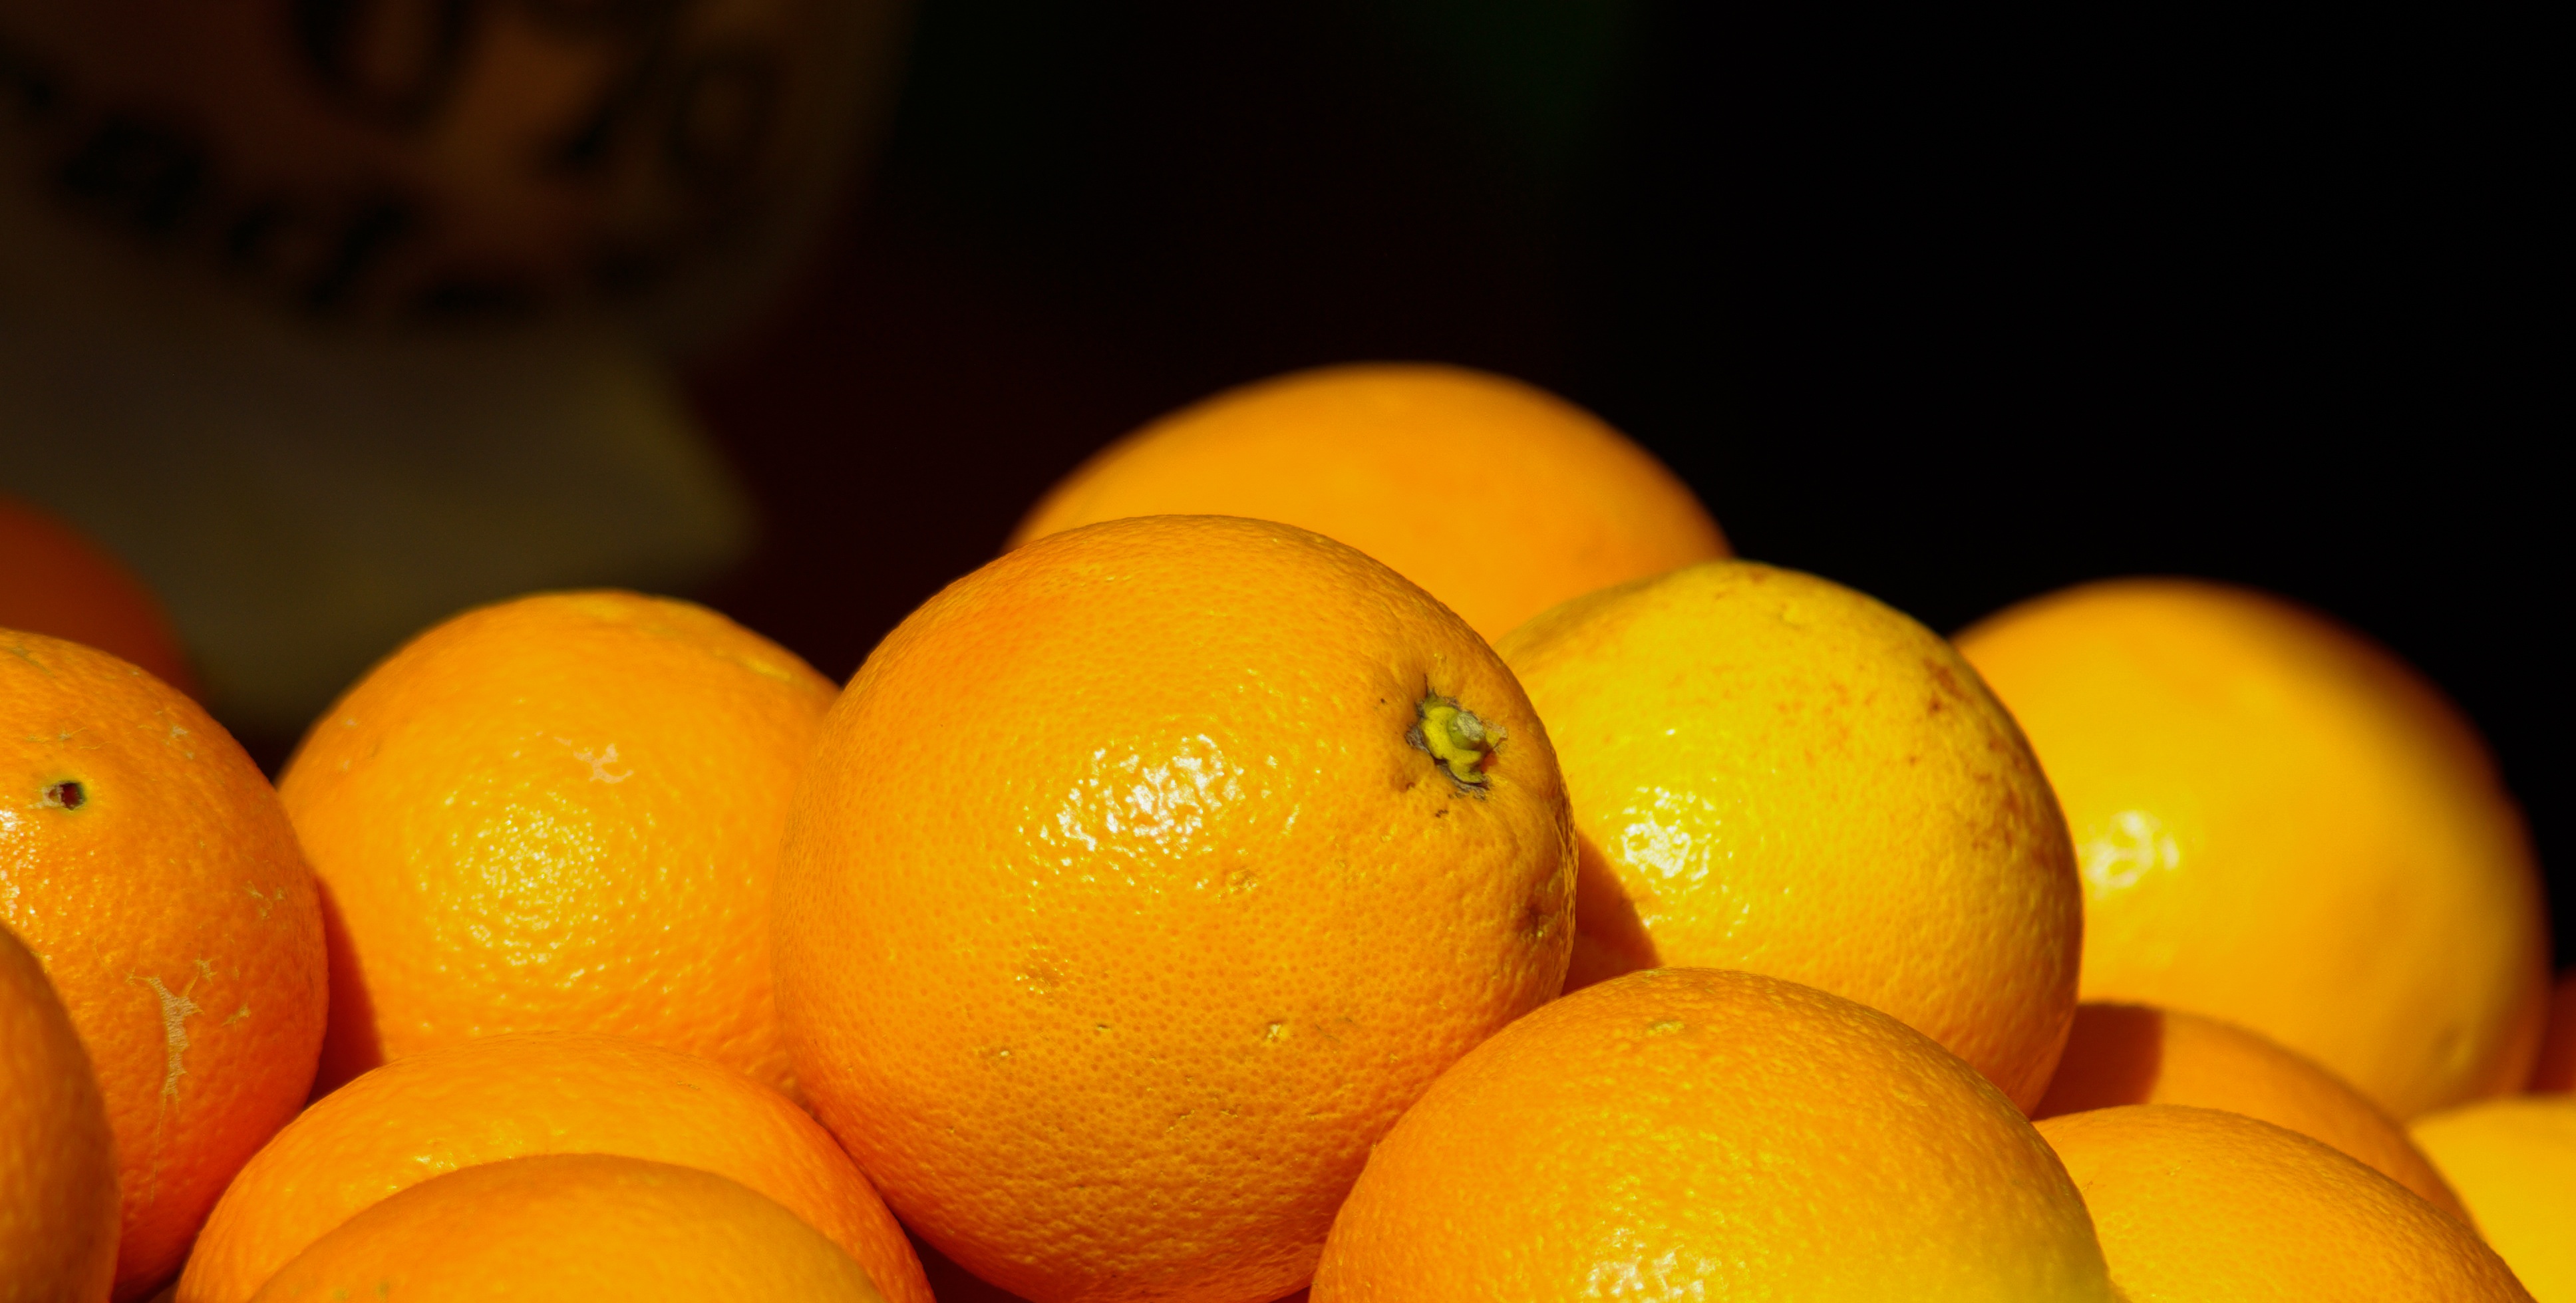
plant, fruit, orange, food, produce, yellow, lemon, tangerine, clementine, oranges, citrus, flowering plant, bitter orange, mandarin orange, fruit juices, land plant, sweet lemon, meyer lemon, tangelo, valencia orange